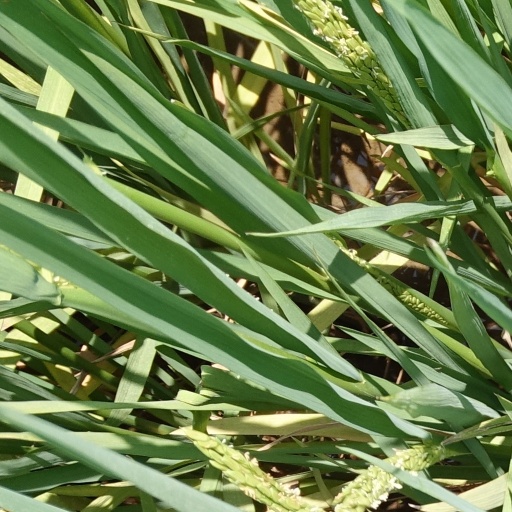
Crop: rice